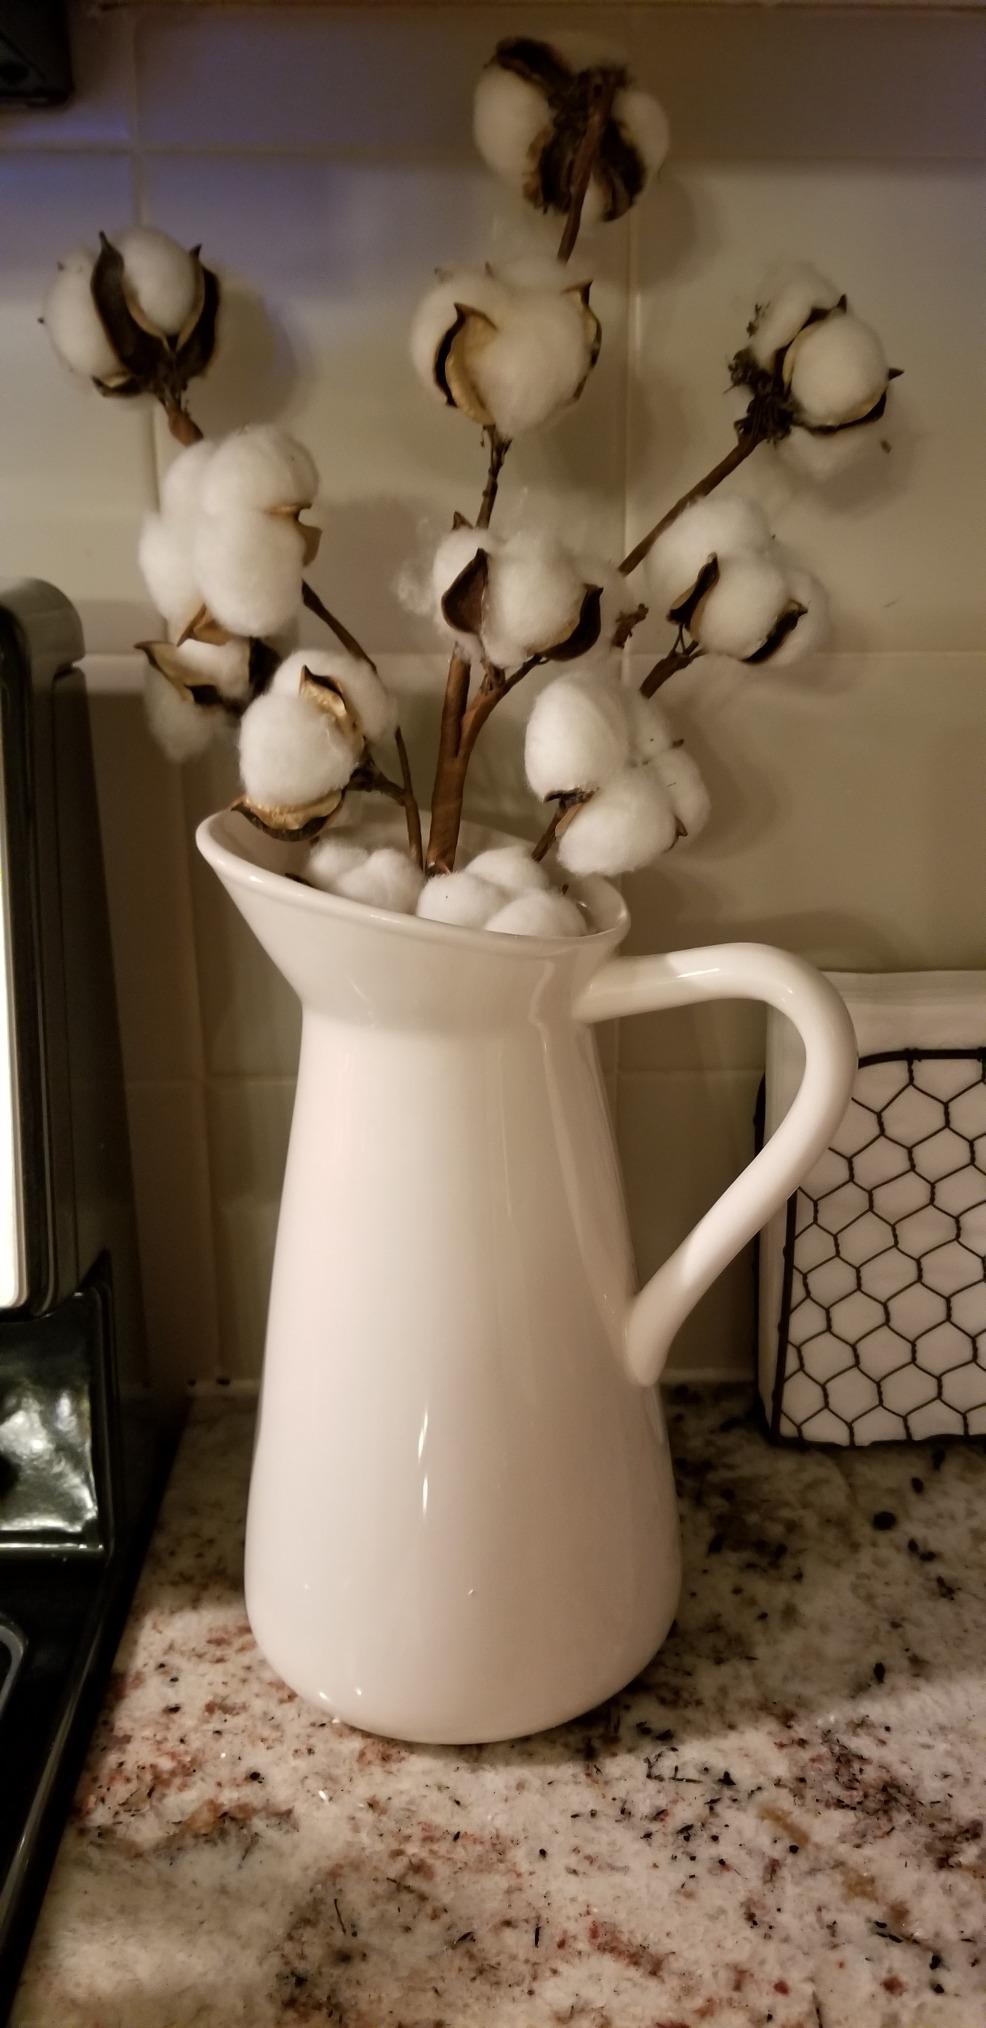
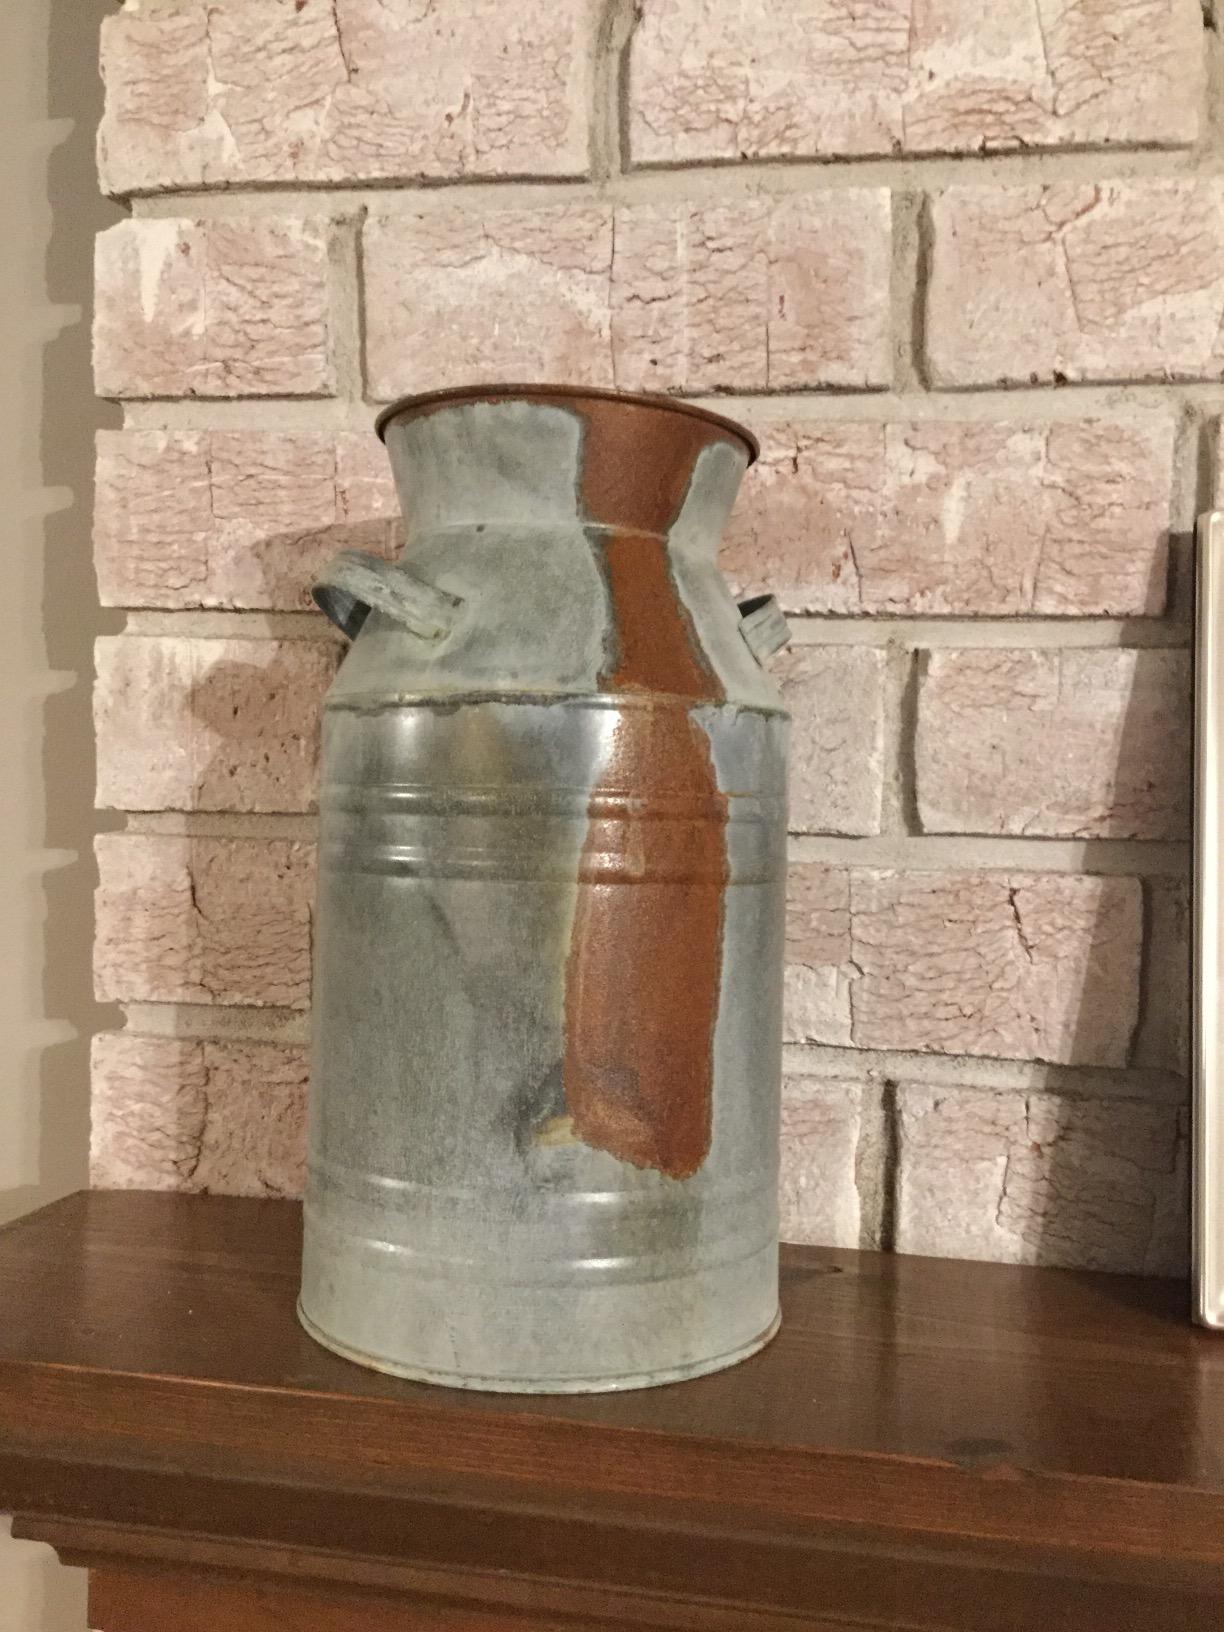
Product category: vase
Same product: no